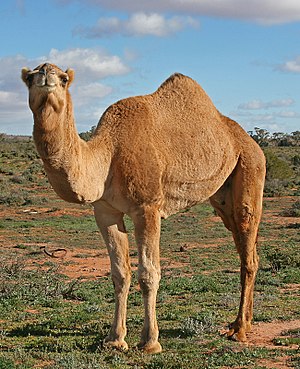
Kameler (underorden)
Dromedaren er et eksempel på en art i kamel-underordenen.
Kameler er en underorden af landlevende, planteædende parrettåede hovdyr. De findes i vild form naturligt i Sydamerika og Asien, mens der lever en gruppe af indførte kameler i Australien. Underordenen har blot én nulevende familie, kameler og lamaer, som inkluderer kameler, lamaer, guanakoer, alpakaer og vikunjaer, men dertil kommer flere nu uddøde familier. Der er fundet fossiler af dyr fra denne underorden i Nordamerika og Europa, efter at underordenen opstod i løbet af eocæn for omkring 46,2 millioner år siden. Kameler er ikke drøvtyggere.